Cornerstone

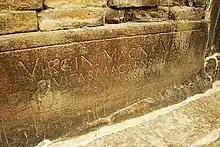
Cornerstone of the Church of Saint Paul in Macau (1602).

The ceremony typically involved the placing of offerings of grain, wine and oil on or under the stone. These were symbolic of the produce and the people of the land and the means of their subsistence. This in turn derived from the practice in still more ancient times of making an animal or human sacrifice that was laid in the foundations.